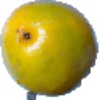
Label: Maracuja 1